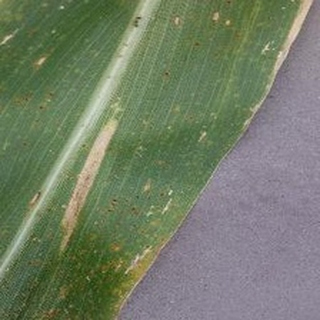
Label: corn_northern_leaf_blight